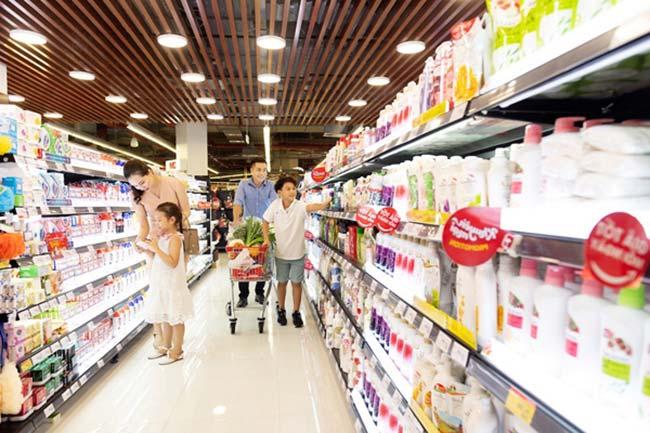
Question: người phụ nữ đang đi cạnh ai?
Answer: đang đi cạnh đứa bé gái